Adult animation by country

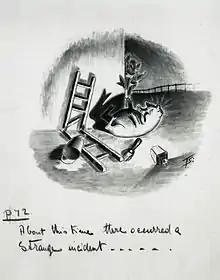
Preliminary drawing for design of "Animal Farm" strip cartoon commissioned by the British Foreign Office in 1950; "Animal Farm" was released as a British animated film in 1954 in a production funded, and supported, by the CIA.

Adult animation in the Philippines become the largest turning point in the film industry, ranging from the regime under Martial Law administered by then-President Ferdinand Marcos to the ongoing golden age of the Philippine filmmaking in the 21st century.